Government debt

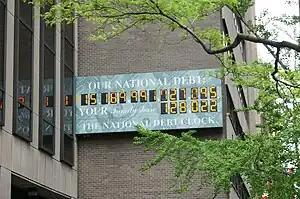
National Debt Clock outside the IRS office in NYC, April 20, 2012

Government debt accumulation may lead to a rising interest rate, which can crowd out private investment as governments compete with private firms for limited investment funds. Some evidence suggests growth rates are lower for countries with government debt greater than around 80 percent of GDP. A World Bank Group report that analyzed debt levels of 100 developed and developing countries from 1980 to 2008 found that debt-to-GDP ratios above 77% for developed countries (64% for developing countries) reduced future annual economic growth by 0.017 (0.02 for developing countries) percentage points for each percentage point of debt above the threshold.